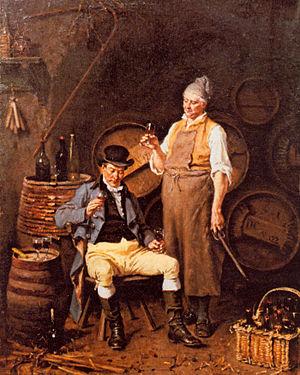
Les goûteurs de vin par Jan David Col (1822-1900)
Un goûteur est une personne qui teste des aliments destinés à d'autres afin de vérifier s'ils sont effectivement consommables ou s'ils ont un bon goût. De façon générale, ils servent, dans l'industrie agroalimentaire, à déterminer les propriétés organoleptiques d'un produit en vue de son amélioration ou de sa sélection. On peut également s'en servir, en matière de sécurité, pour assurer à une personnalité que le plat qu'on lui sert n'est pas empoisonné.